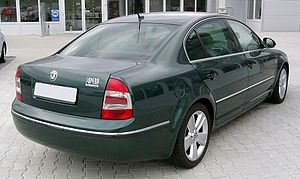
Škoda Superb I / Beskrivelse / Facelift
Den første generation af den siden efteråret 2001 i Kvasiny byggede Škoda Superb var baseret på byggeserien B5 af Volkswagen Passat, men var dog anderledes i udstyr og akselafstand. I Kina bygges bilen stadigvæk som Volkswagen Passat.